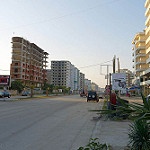
Label: street